Desi Arnaz

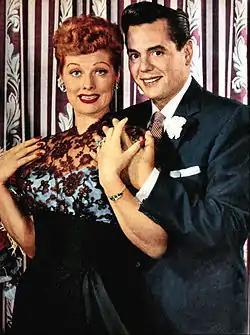
Ball and Arnaz in 1955

Arnaz and Lucille Ball were married on November 30, 1940. Their marriage was always turbulent. Convinced that Arnaz was being unfaithful to her, along with him coming home drunk several times, Ball filed for divorce in September 1944. The interlocutory decree became final in October 1944, but because they had spent the night together the day before, California state law at the time declared the divorce null and void. Arnaz and Ball subsequently had two children, Lucie Arnaz (born 1951) and Desi Arnaz Jr. (born 1953).